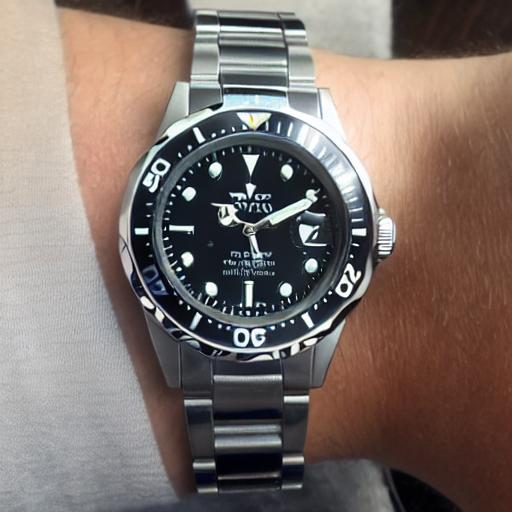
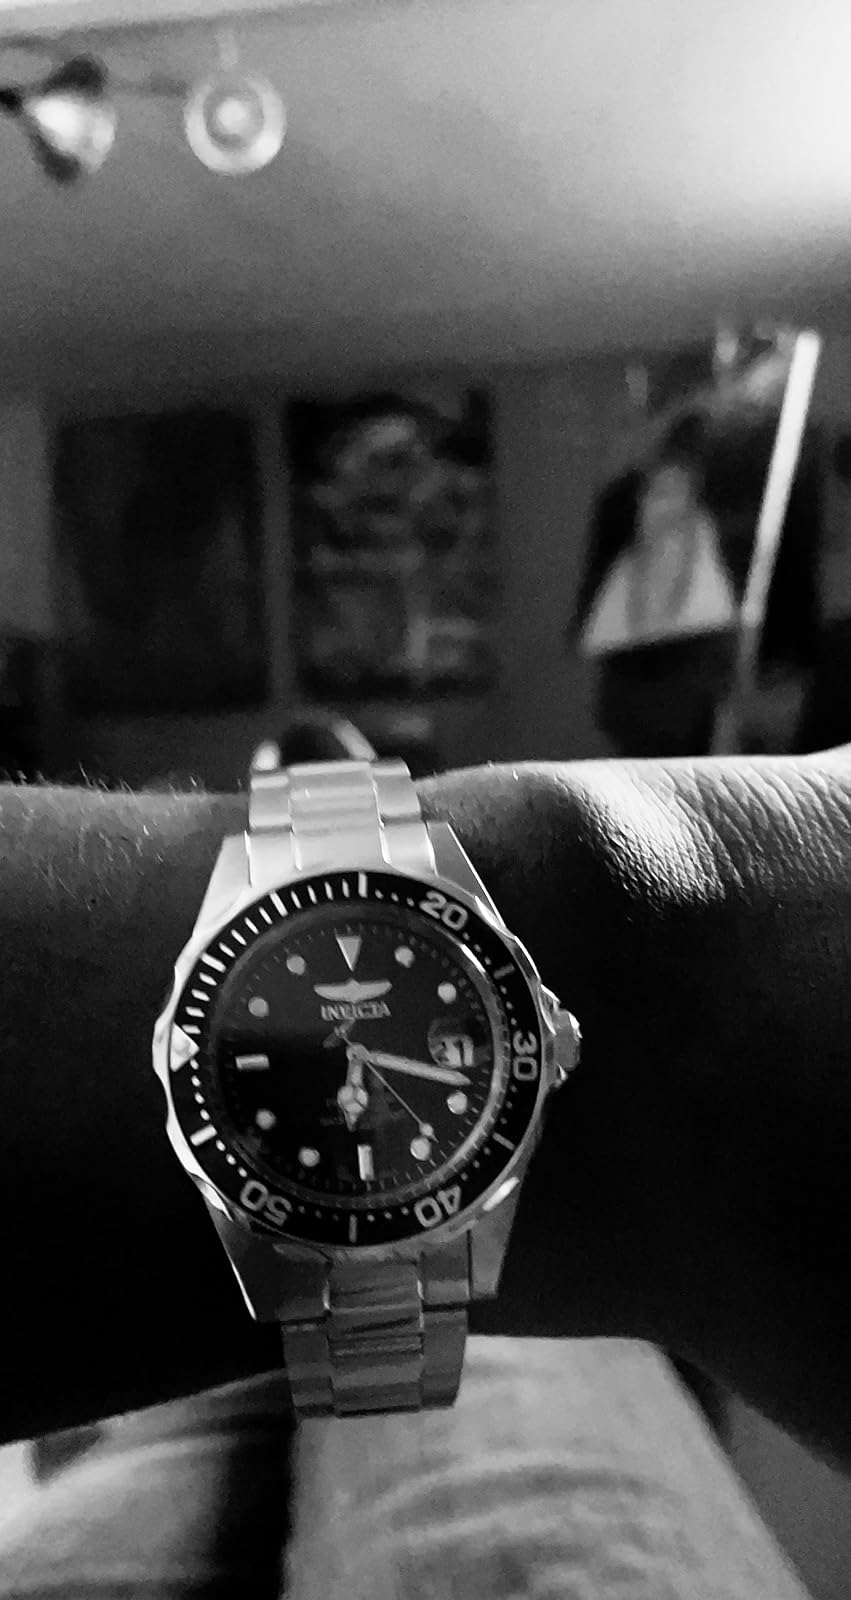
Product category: accessories_watch
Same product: no